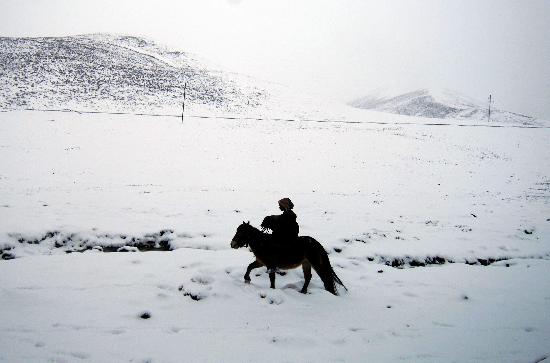
Weather: snow or frosty